HMS Triumph (R16)

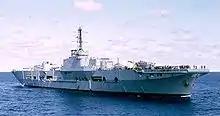
HMS "Triumph" as a heavy repair ship.

On 12 September, "Triumph" departed Sasebo, accompanied by "Warramunga" and the Royal Navy C-class destroyers - "Charity", and . Their objective, though unknown to the crews of the ships at that time, was to cover the landings at Incheon. The group, part of CTF 91, a Commonwealth Task Force, was joined by the cruiser and RAN warship, "Bataan", and was now known as the Northern Group. There was also a much smaller Southern Group which comprised the Canadian ships "Athabaskan", and "Sioux".